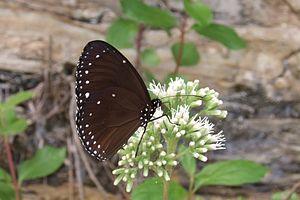
Euploea est un genre de lépidoptères appartenant à la famille des Nymphalidae, à la sous-famille des Danainae et à la tribu des Danaini.
Euploea tulliolus est un insecte lépidoptère de la famille des Nymphalidae, de la sous-famille des Danainae et du genre Euploea.